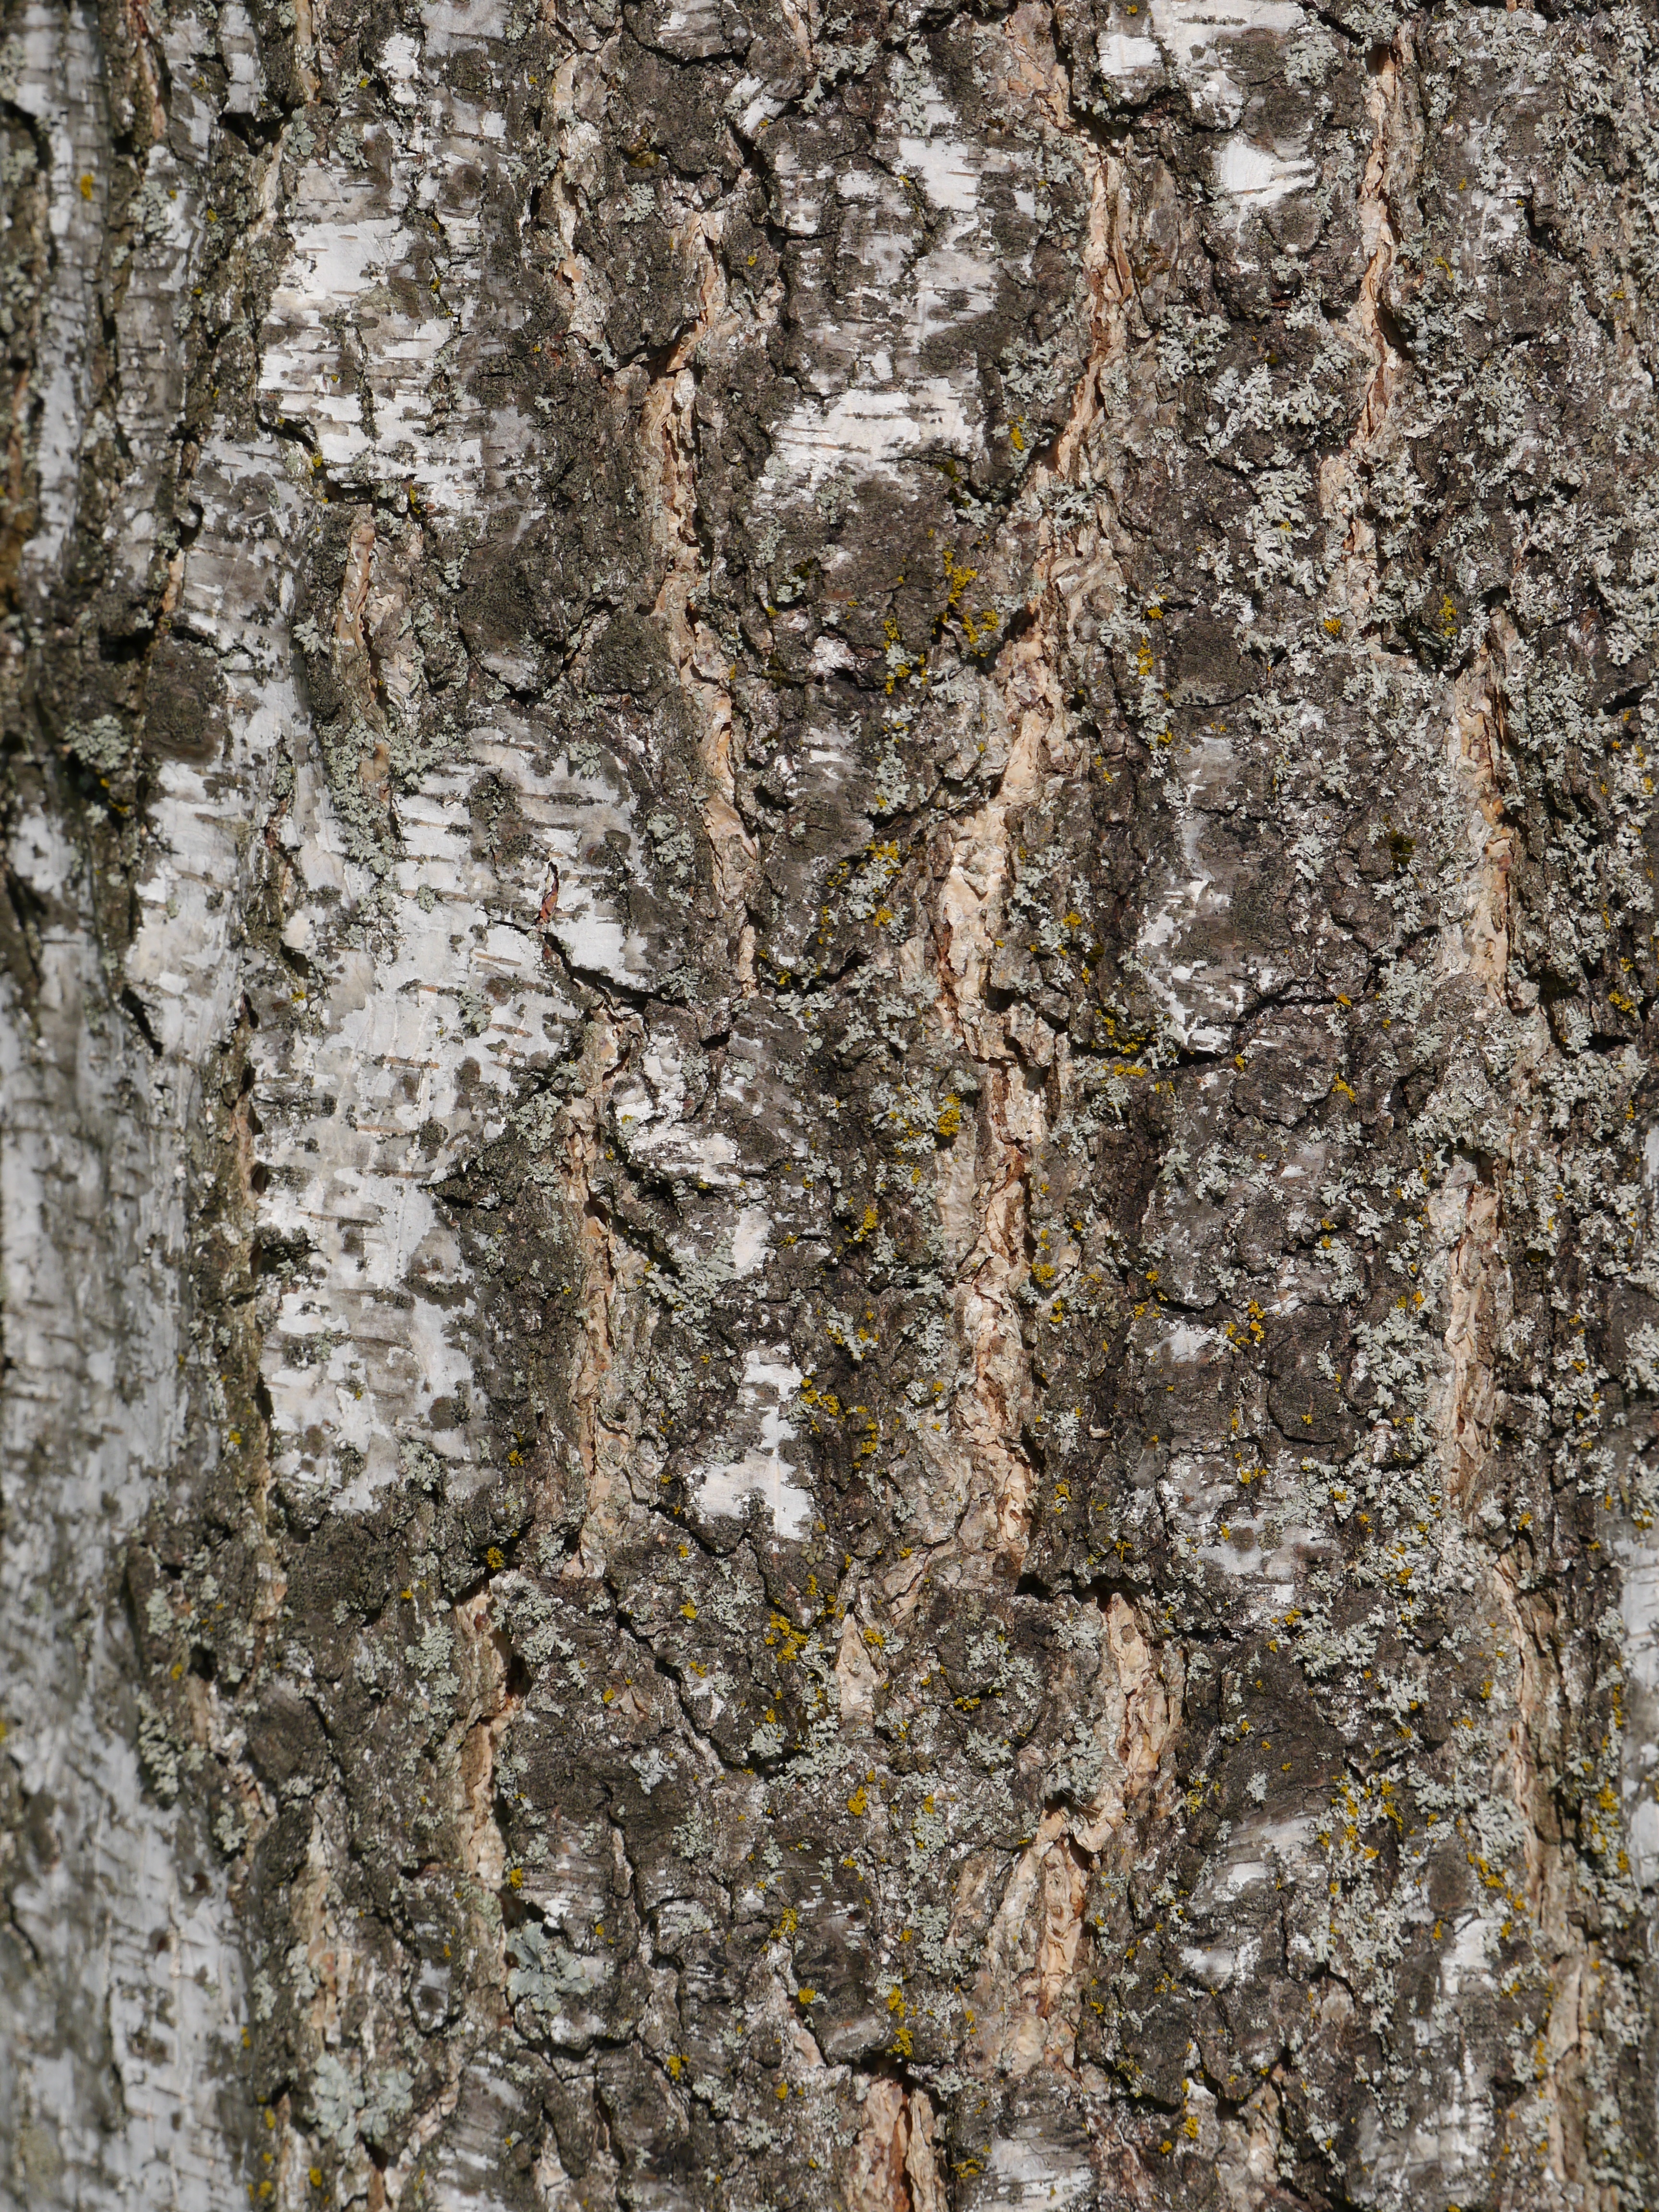
tree, nature, branch, structure, plant, wood, texture, leaf, flower, trunk, wall, bark, log, birch, soil, flora, tribe, flowering plant, plant stem, woody plant, land plant